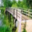
Label: bridge